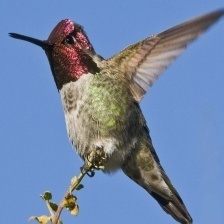
Species: ANNAS HUMMINGBIRD
Scientific name: CALYPTE ANNA
ImageNet parent category: hummingbird